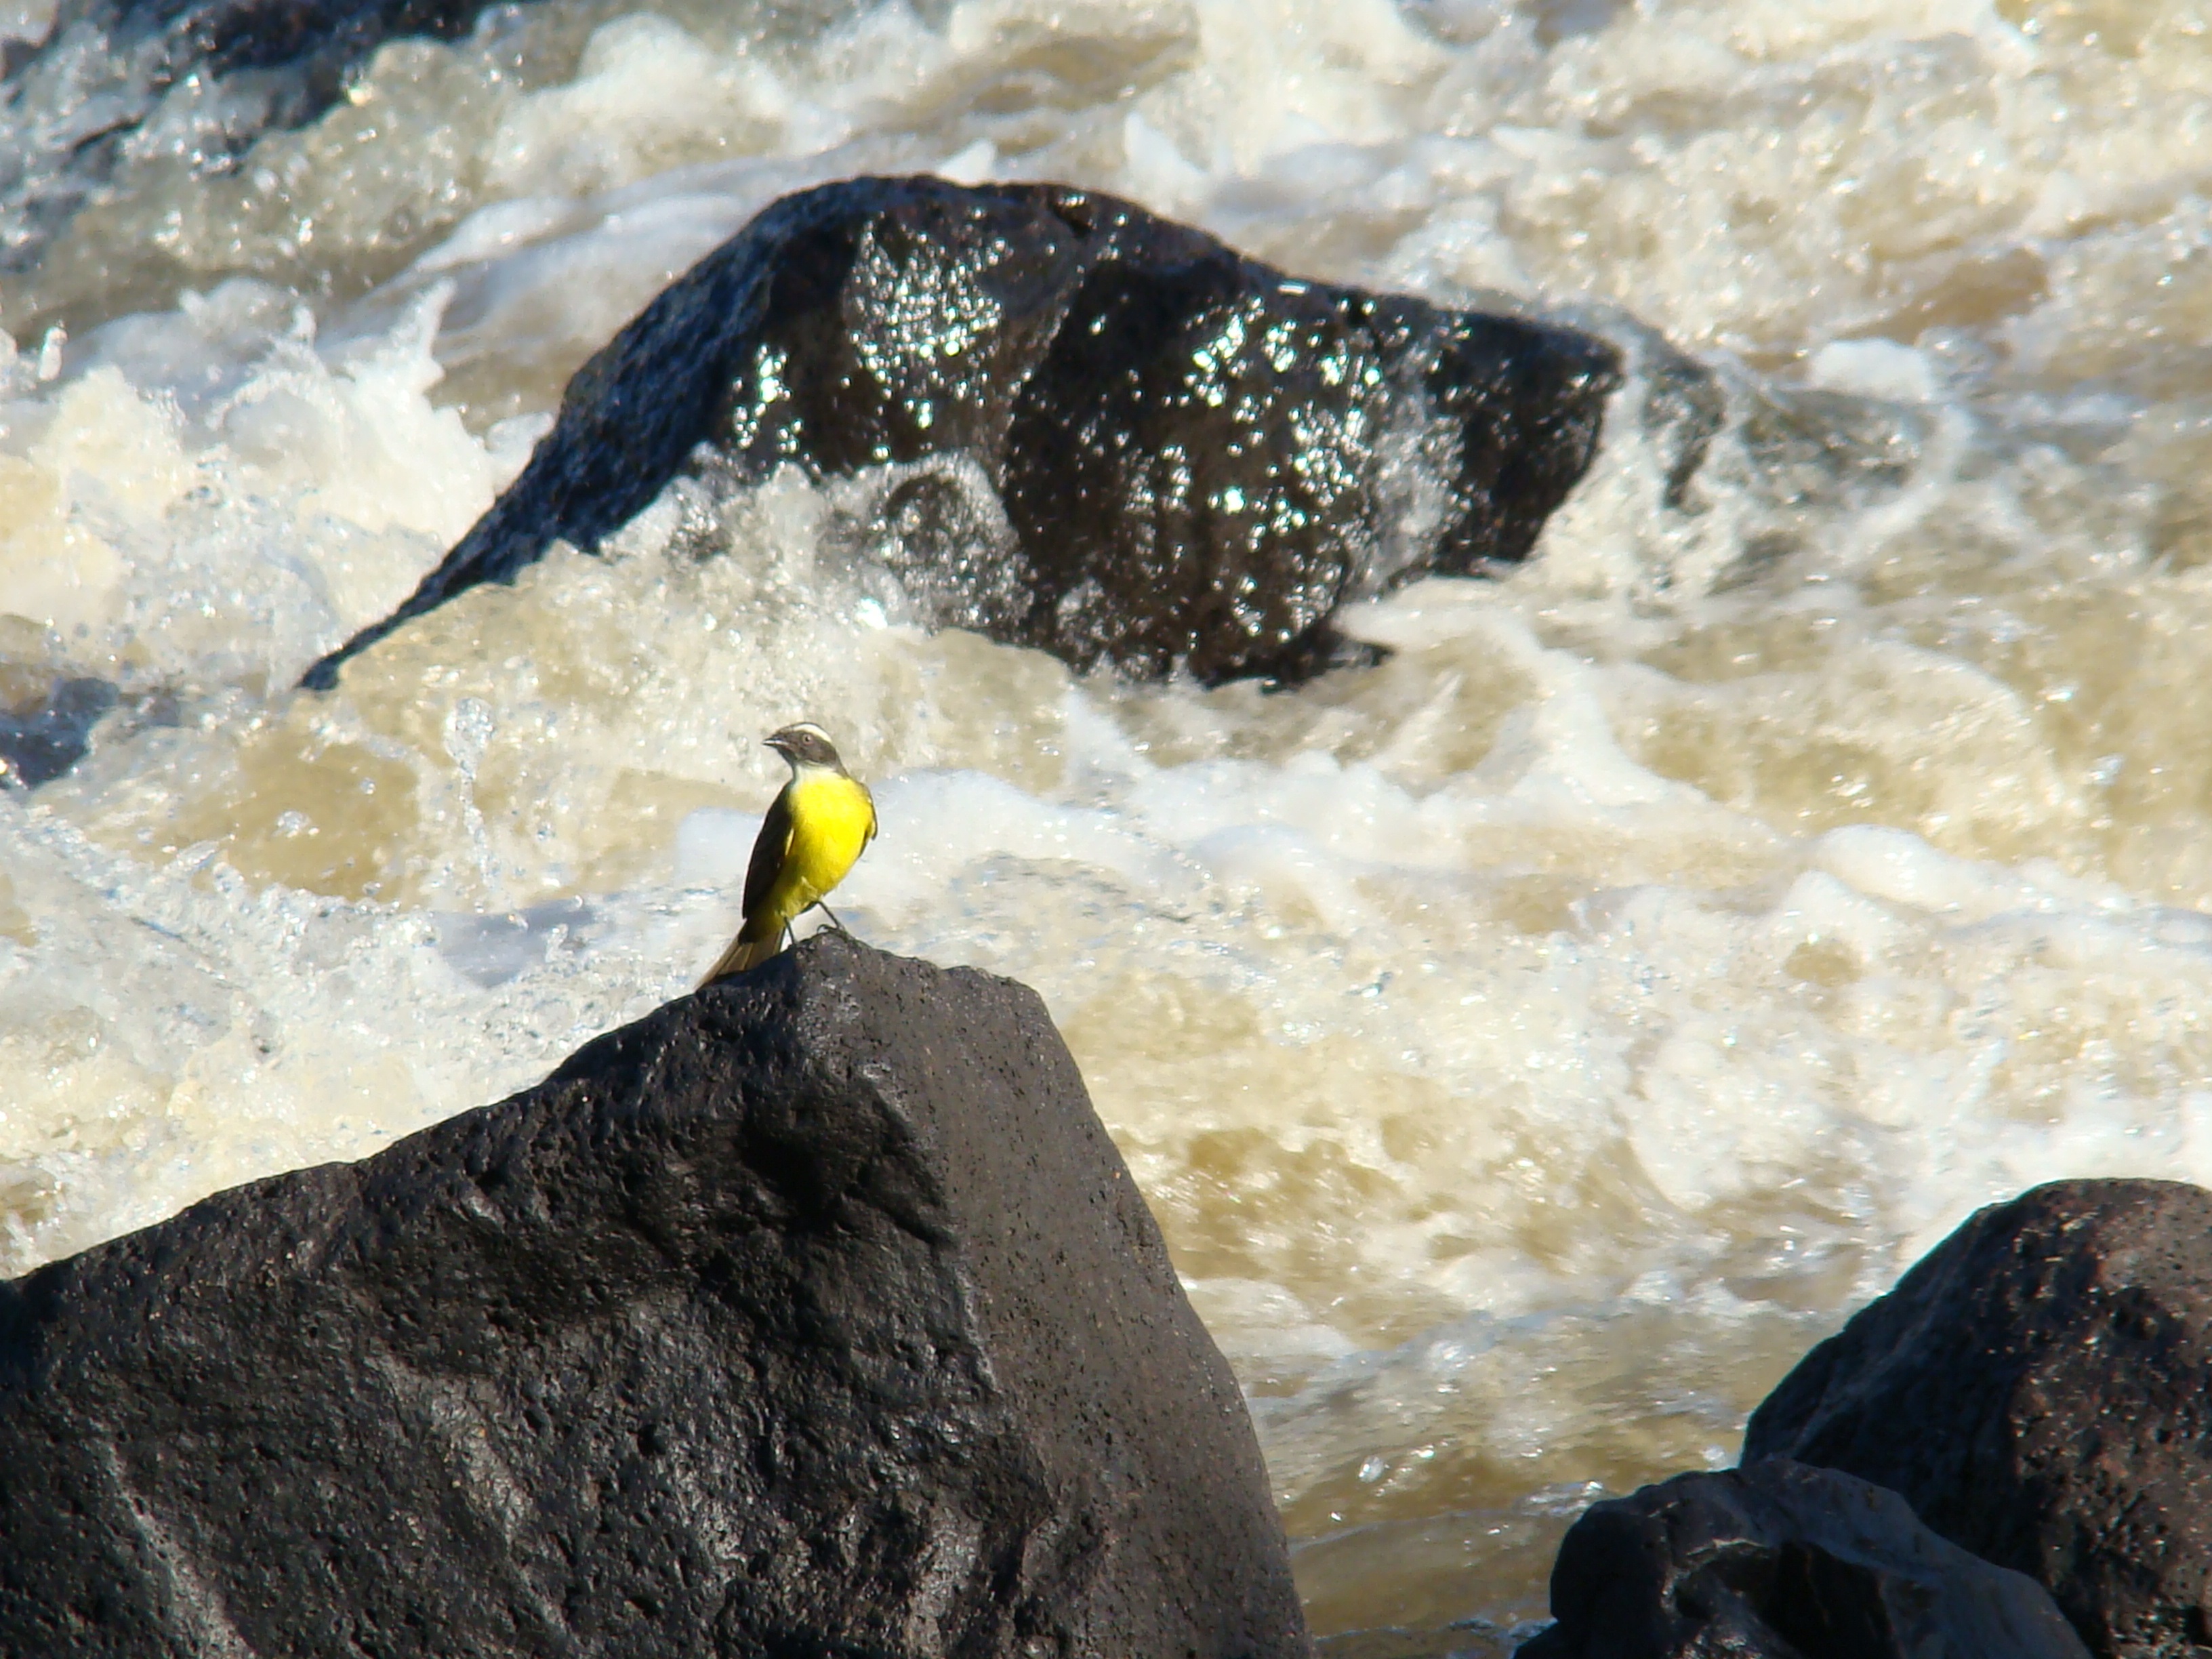
sea, water, nature, rock, bird, wave, wildlife, extreme sport, ecology, boating, animals, birdie, tropical birds, paige, bemtevi